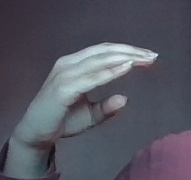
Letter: jeem